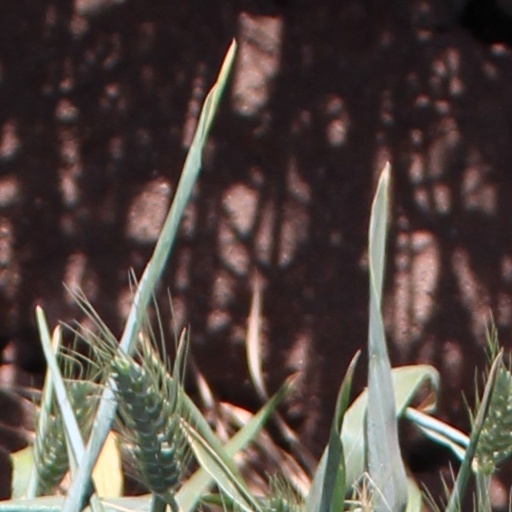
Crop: wheat